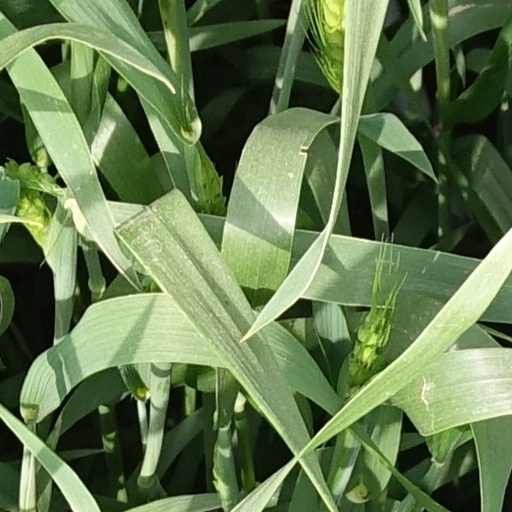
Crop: wheat